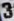
Number: 3